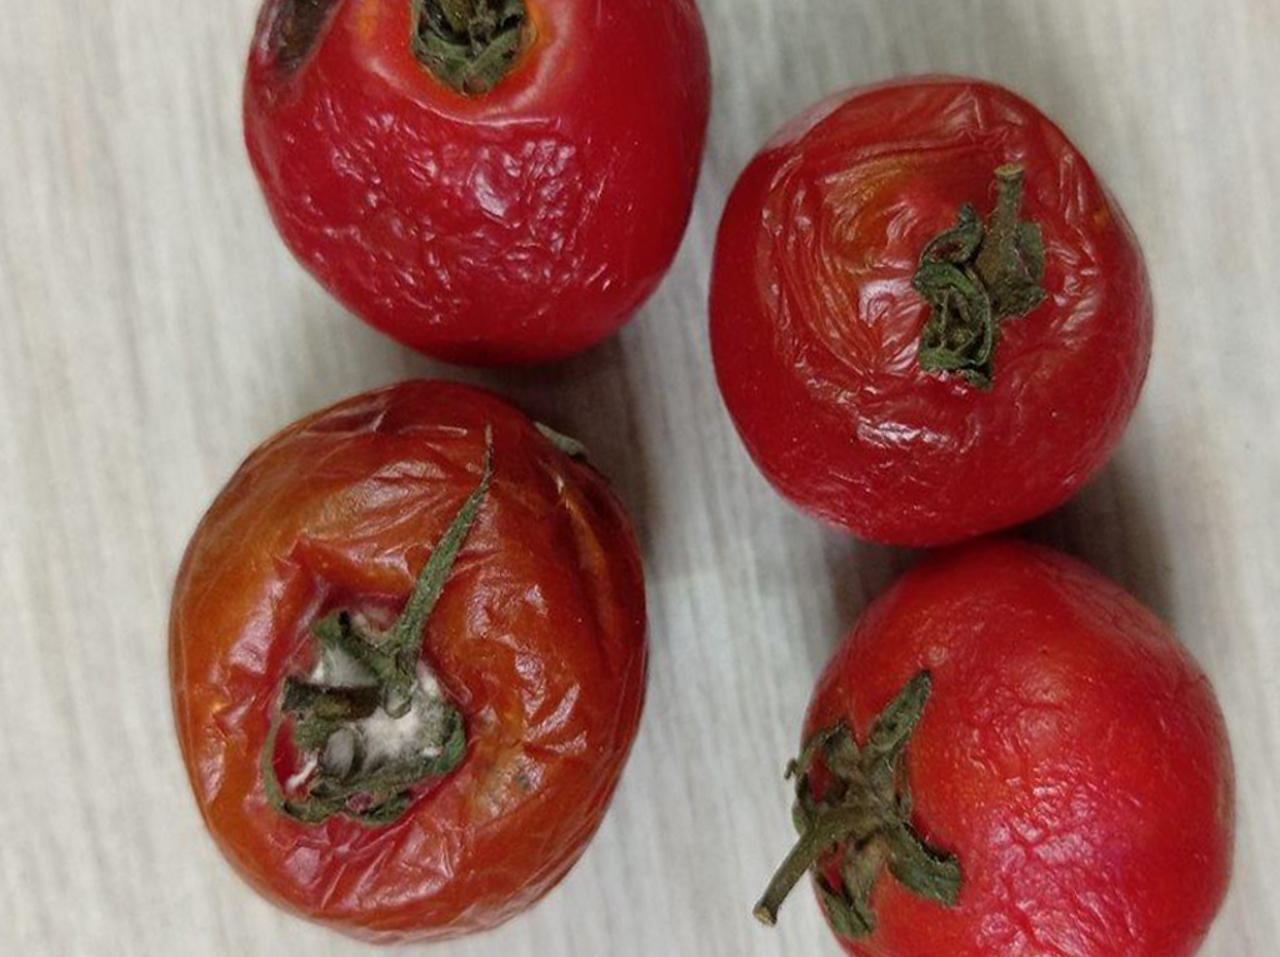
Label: Rotten